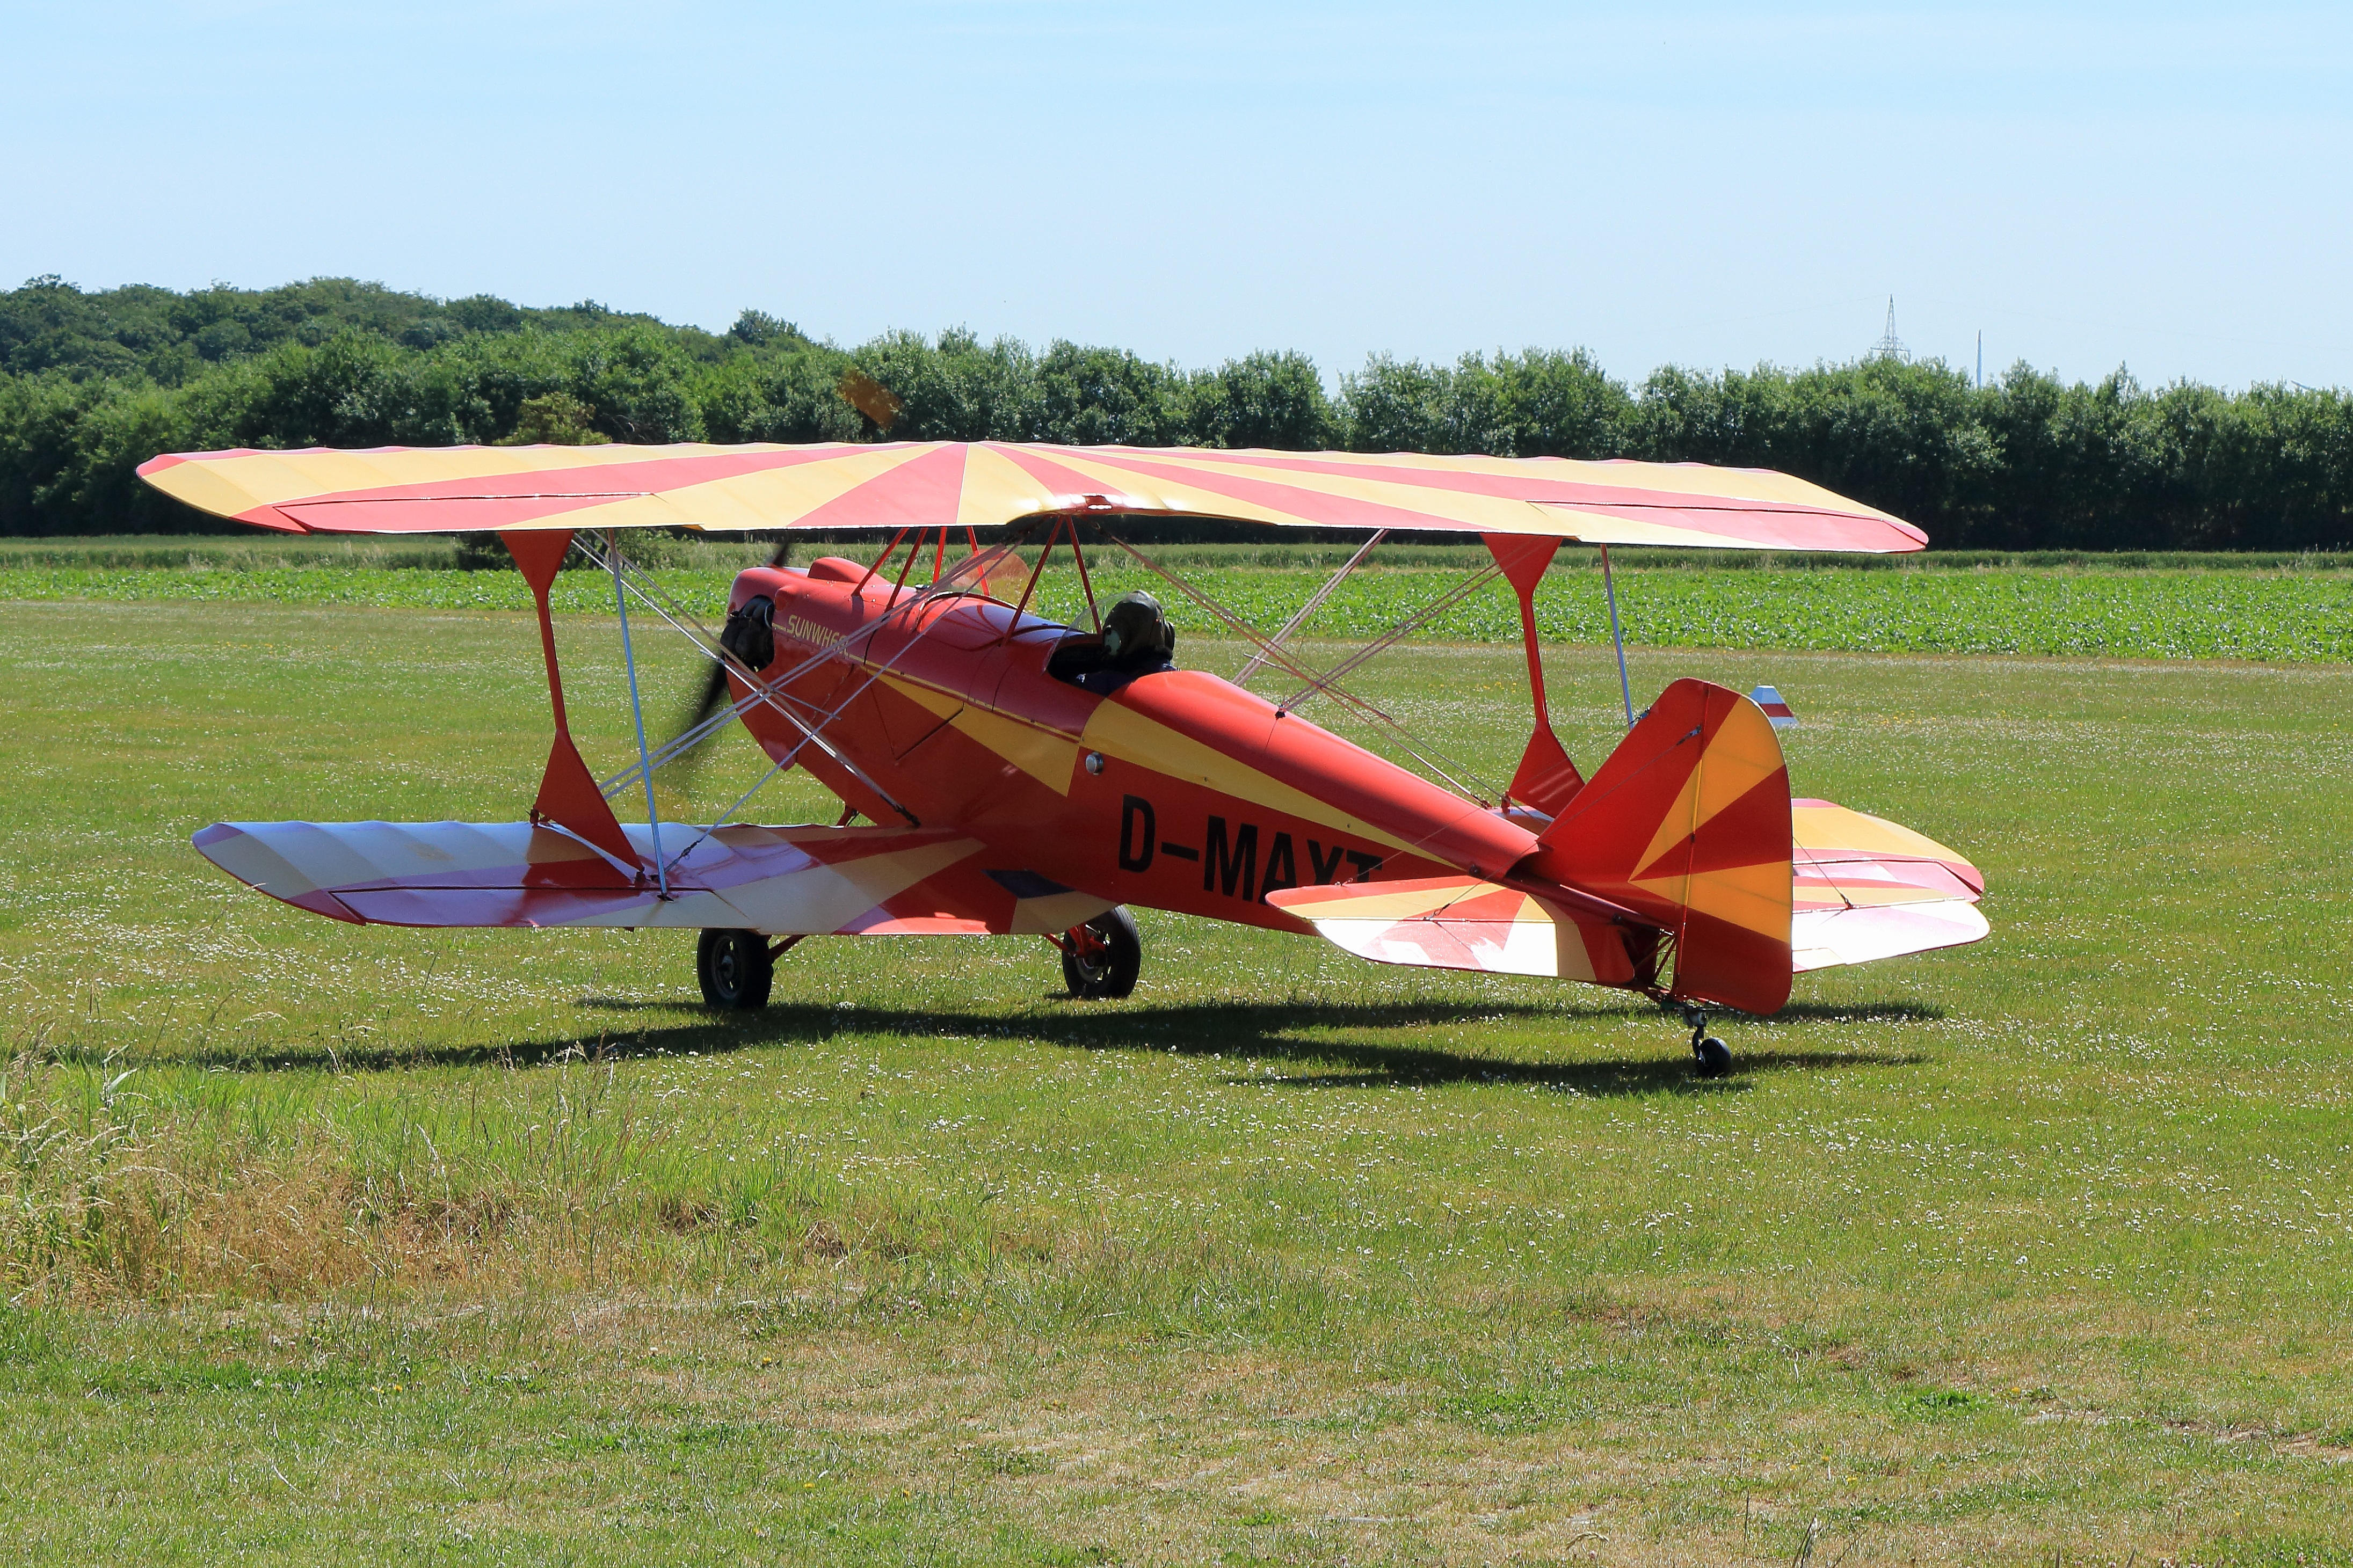
wing, airport, airplane, aircraft, vehicle, aviation, flight, oldtimer, biplane, propeller plane, double decker, light aircraft, model aircraft, ultra light, monoplane, atmosphere of earth, stampe sv 4, ultralight aviation, piper pa 18